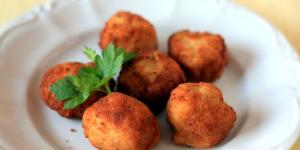
croquetas de queso cabrales con dulce de manzana